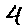
Label: 4